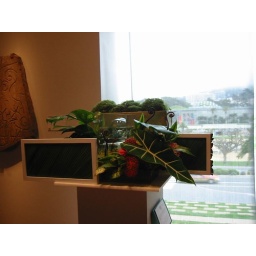
This arrangement is inspired by the view from the window i.e. the view of the brad new building of the Academy of Science